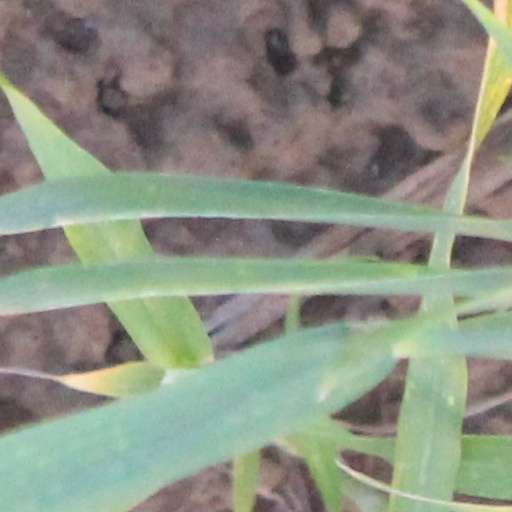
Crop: wheat